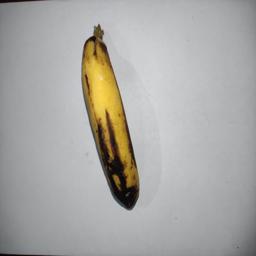
Banana variety: Sagor Kola